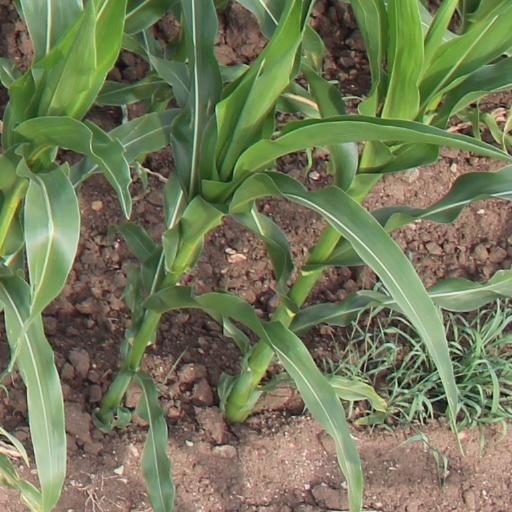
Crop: maize; corn